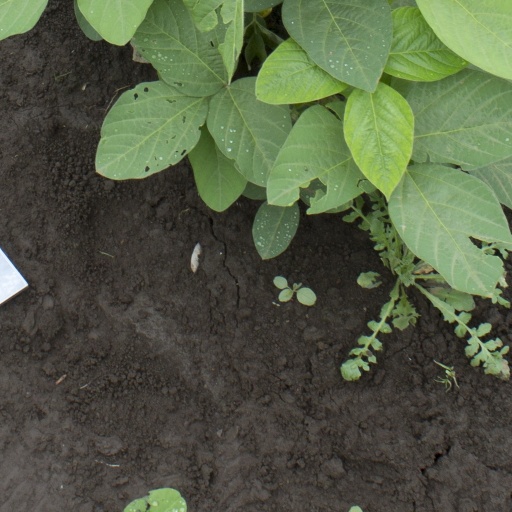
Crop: soybean